Plug-in electric vehicles in the Netherlands

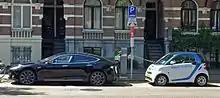
Two electric cars charging on street in Amsterdam: Tesla Model S (left) and Smart ED (right).

In 2013, the Netherlands reached a market concentration of 1.71 registered plug-in vehicles per 1,000 people, second only to Norway (4 per 1,000 people), and over three times higher than the world's two largest plug-in electric vehicle markets at the time, the United States and Japan. , the market concentration had increased to 5.6 registered plug-in cars per 1,000 people, almost as high as California's (5.8), the leading American market, but still exceeding the U.S. by 3.7 times. According to research report published by Navigant Research in April 2014, the fleet of light duty plug-in electric vehicles in use in the Metropolitan Region Amsterdam in 2013 is expected to represent 7.7% of the city's total registered light-duty vehicle stock.